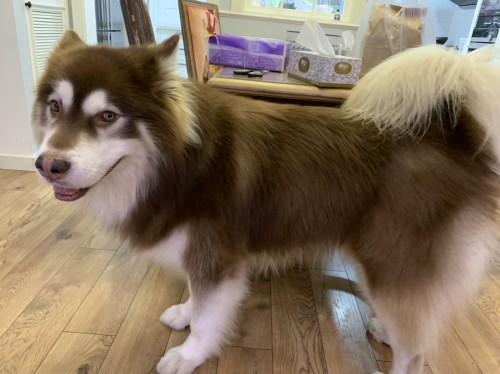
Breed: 1324-n000004-malamute